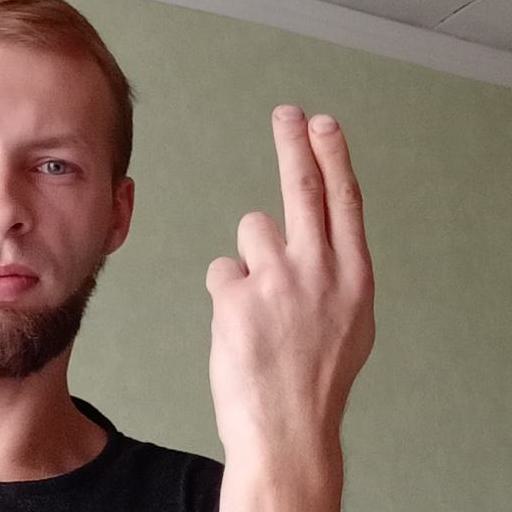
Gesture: two_up_inverted